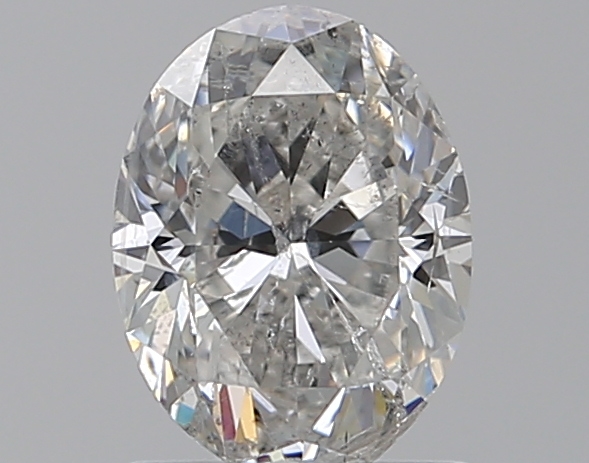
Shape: oval
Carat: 1.01
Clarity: SI2
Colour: G
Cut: VG
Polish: EX
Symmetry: VG
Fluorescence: N
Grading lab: HRD
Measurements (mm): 7.4 x 5.56 x 3.59